H&R (company)

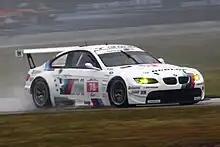
BMW M3 GT2 racecar with H&R suspension at the 2010 1000 km of Zhuhai

H&R Spezialfedern GmbH & Co KG (English: H&R Special Springs, LP) is a German company that specializes in the development and production of suspension and chassis systems for the automotive industry and for motorsport applications.